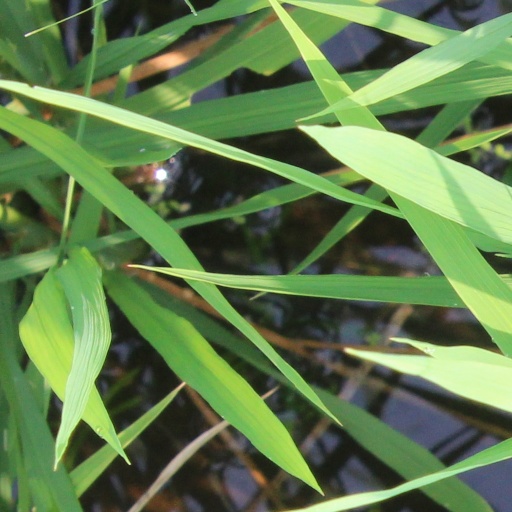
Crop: rice